Romeo Saganash

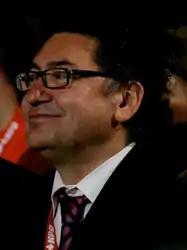
Saganash at the 2012 NDP leadership convention in Toronto.

In 1985, Saganash founded the Cree Nation Youth Council. He was the Deputy Grand Chief to The Grand Council of the Crees of James Bay from 1990 to 1993, and he later served as director of Quebec relations and international affairs for over ten years. From 1997 to 2000, Saganash chaired the James Bay Advisory Committee on the Environment.